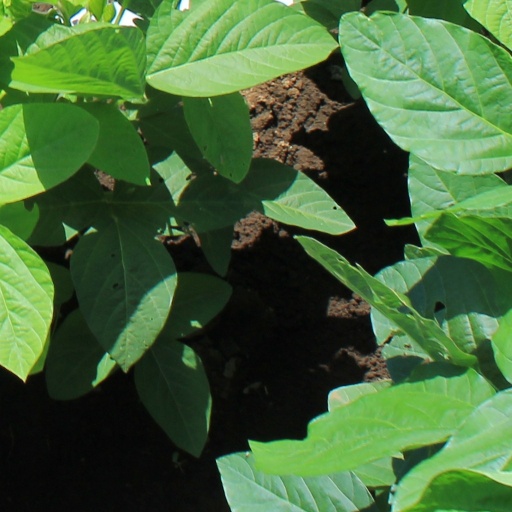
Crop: soybean